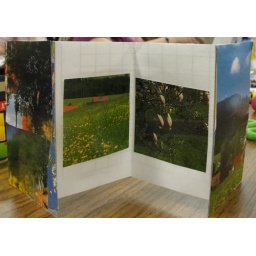
a book inspired by pieces of a calendar from Germany in the collage box